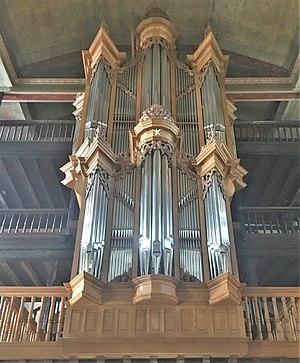
Orgue de Ciboure août 2019
L'église Saint-Vincent de Ciboure est une église catholique de style baroque achevée en 1572 d'après l'inscription figurant à l'entrée de l'église. La construction de l'église s'effectue dans le double contexte de l'émancipation de Ciboure de la ville d'Urrugne et de la Contre-Réforme catholique.